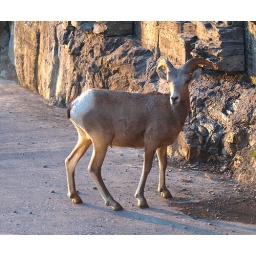
A young Ram in Glacier Park Montana, just kicking back on the road drinking some water